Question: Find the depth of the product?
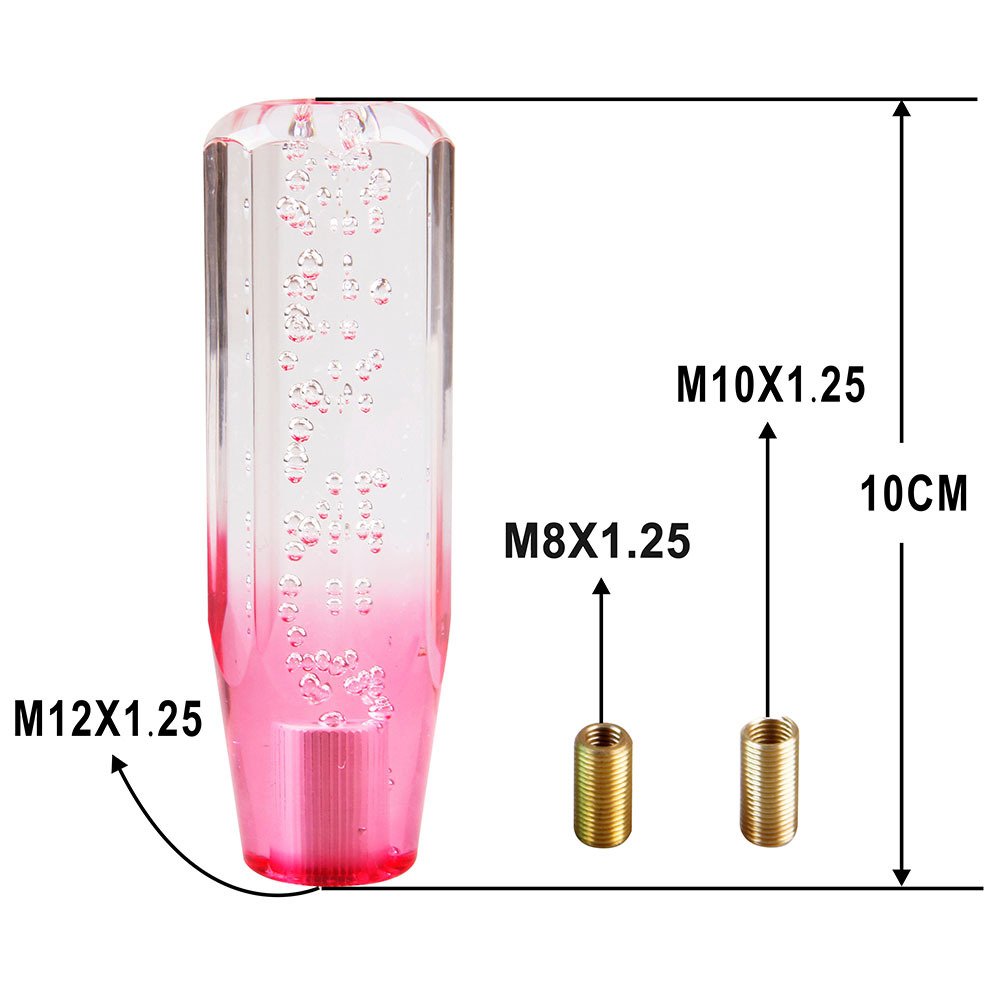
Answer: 10.0 centimetre